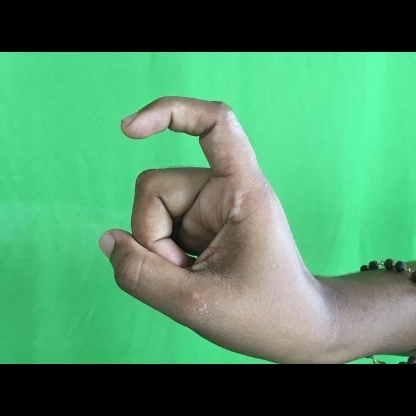
Mudra: Tamarachudam